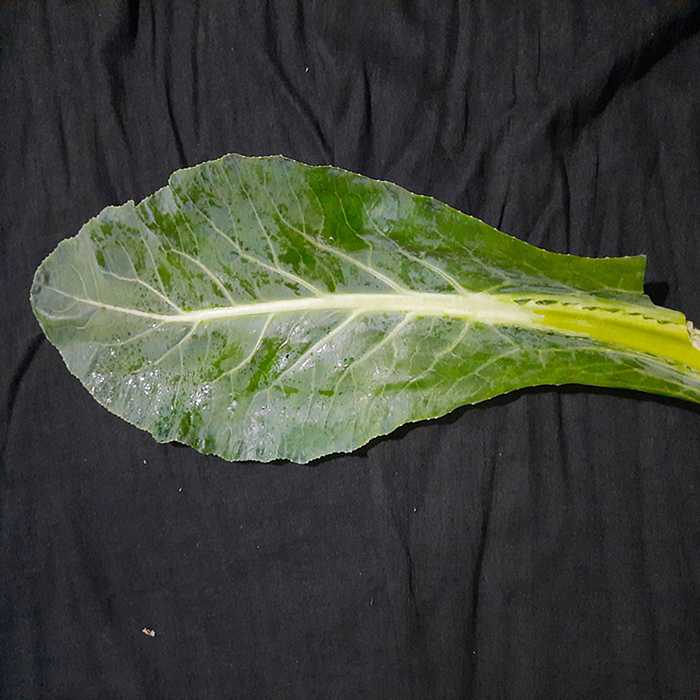
Plant: Cauliflower
Label: Fresh leaf